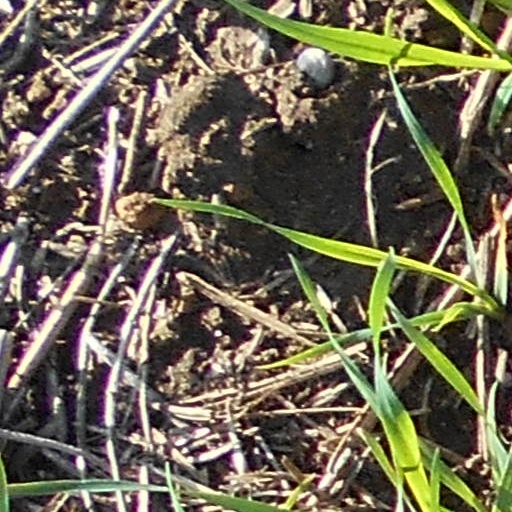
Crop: wheat